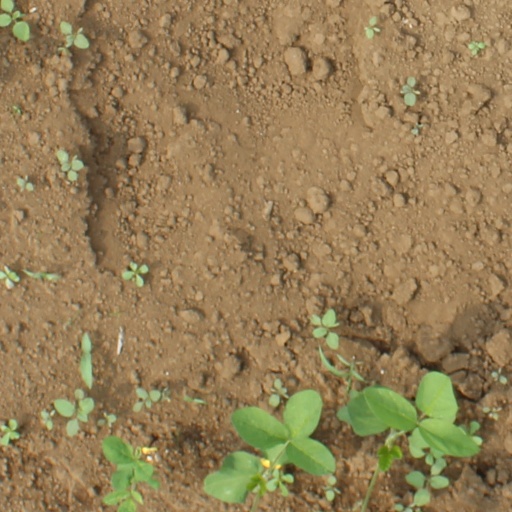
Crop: soybean